Trojan War

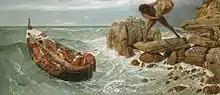
"Odysseus and Polyphemus" by Arnold Böcklin: the Cyclops' curse delays the homecoming of Odysseus for another ten years

Ajax the Lesser raped Cassandra on Athena's altar while she was clinging to her statue. Because of Ajax's impiety, the Acheaens, urged by Odysseus, wanted to stone him to death, but he fled to Athena's altar, and was spared.